W.H. Harrison (steam schooner)

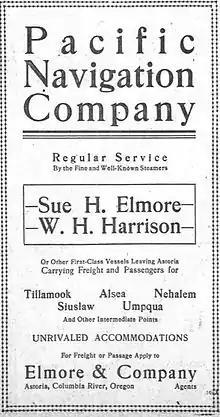
Advertisement for "Sue H. Elmore" and "W.H. Harrison", 1904.

On September 6, 1893, under Capt. P.H. Crim, "Harrison", with 40 passengers on board, encounted the schooner "Mary Bidwell" south of the Siuslaw River and out to sea. "Bidwell" was flying the union reversed and displaying other distress signals. Crim brought "Harrison" alongside, and the mate of "Bidwell" came over in a boat.